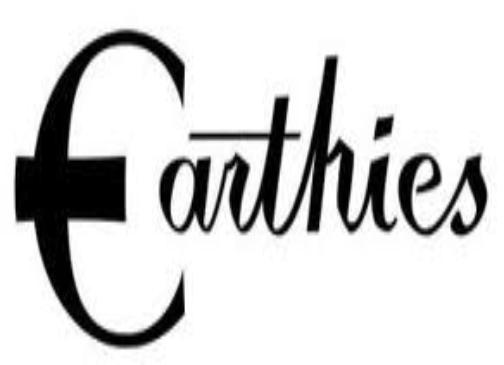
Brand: Earthies
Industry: Clothes